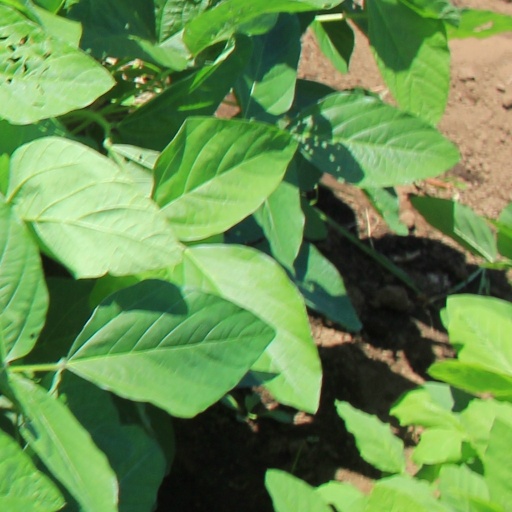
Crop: soybean